Miki Ando

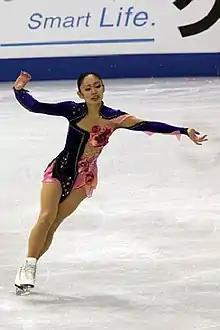
Ando at the 2009 World Championships

Ando changed coaches again for the 2006–07 season. Training with her new coach, Nikolai Morozov, Ando won gold at the 2006 Skate America and silver at the 2006 Trophée Eric Bompard. She qualified for the Grand Prix Final, where she placed 5th. It was later revealed that Ando, along with the rest of the Japanese team, competed in Saint Petersburg while suffering stomach flu.